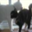
Label: cat